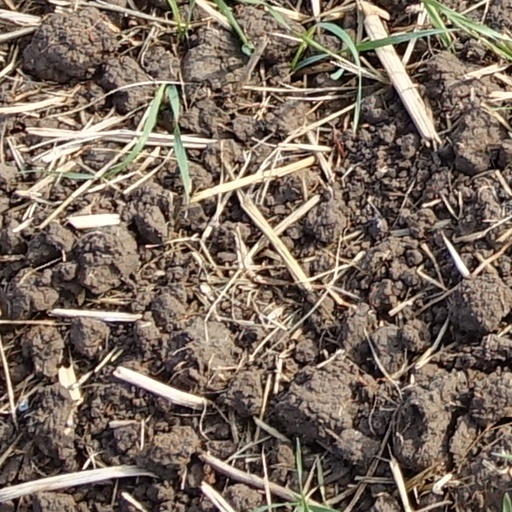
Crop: wheat